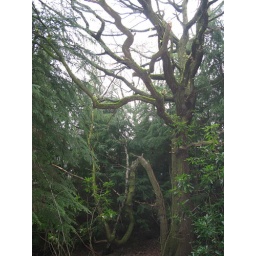
Found this strange looking tree in the forest